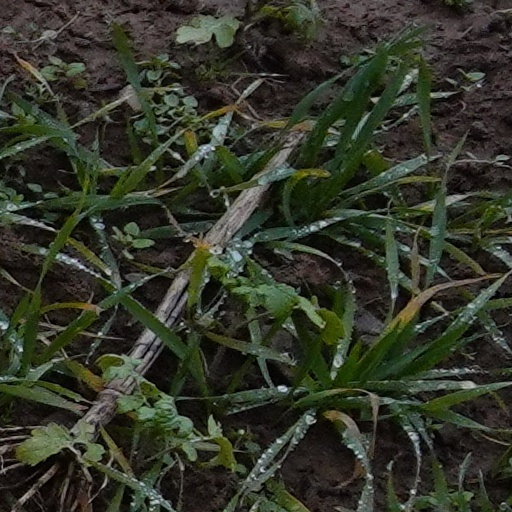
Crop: wheat